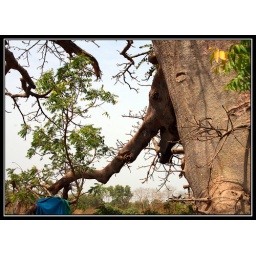
The only elephant in Gambia I spotted this at Lamin Lodge near Banjul